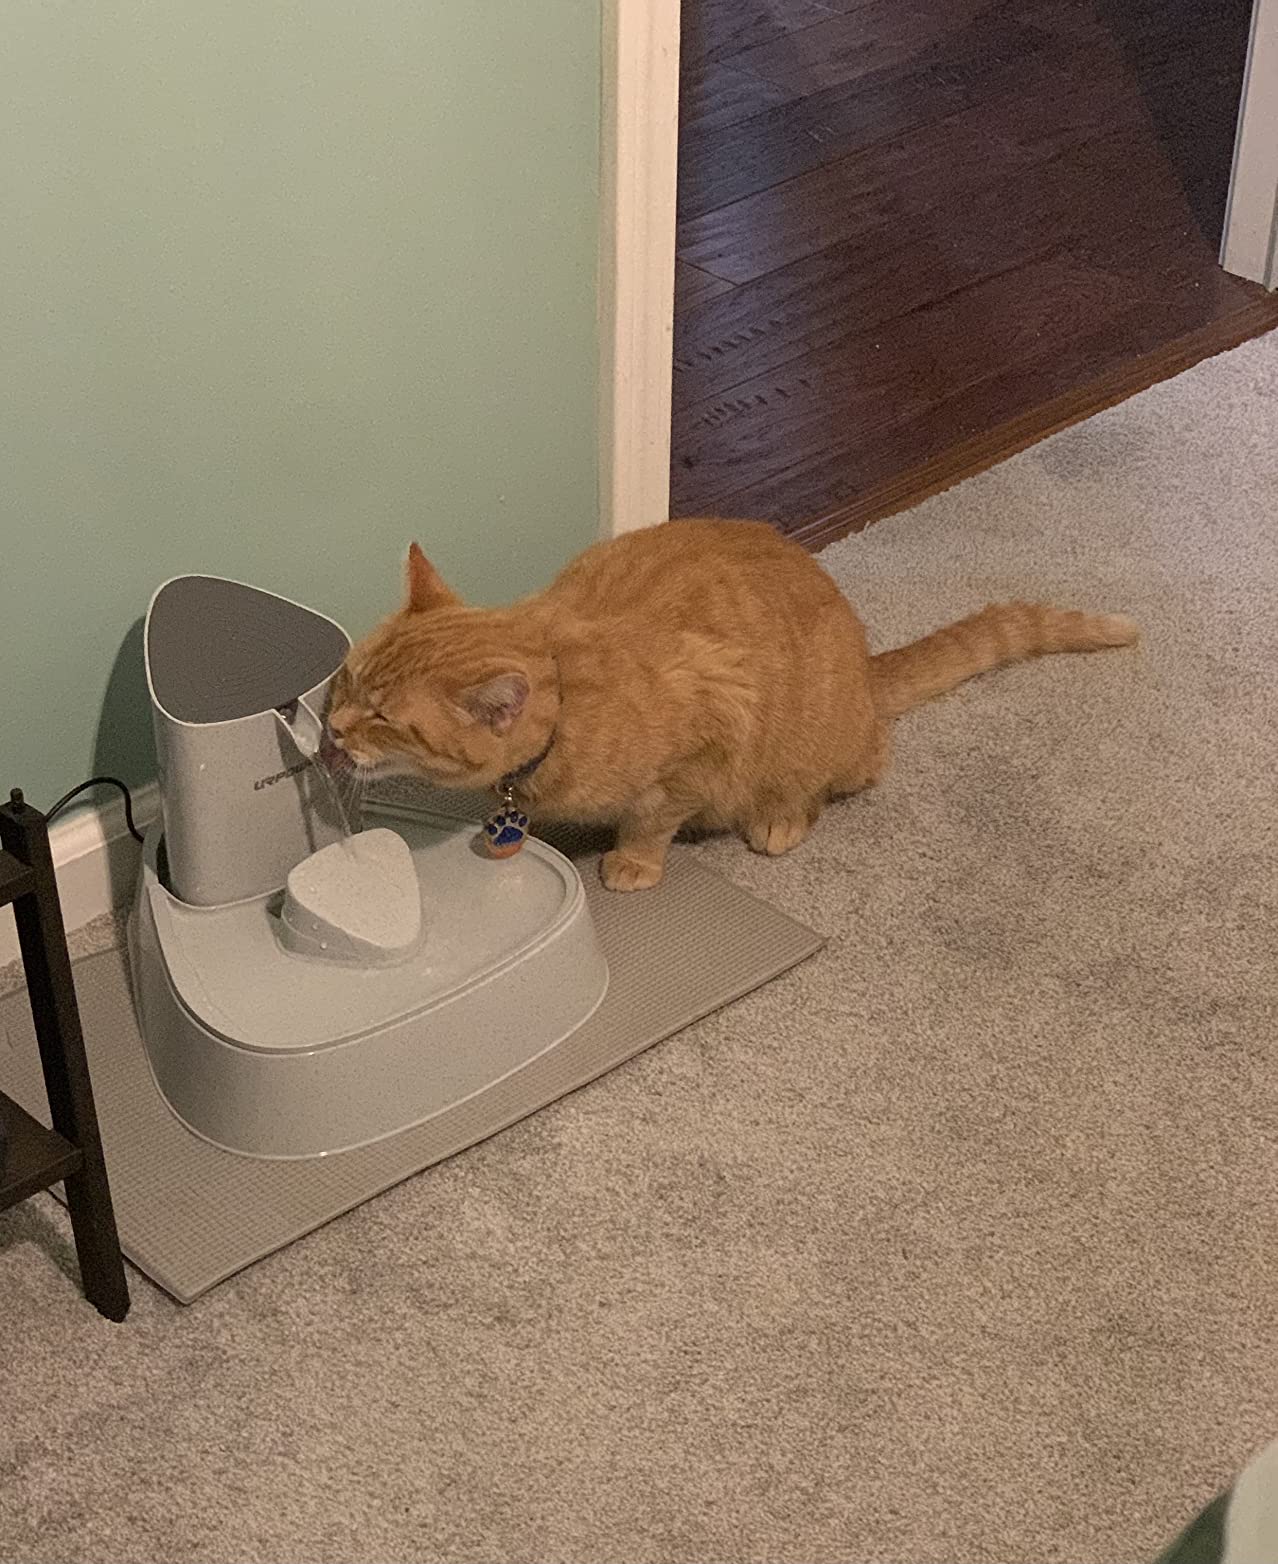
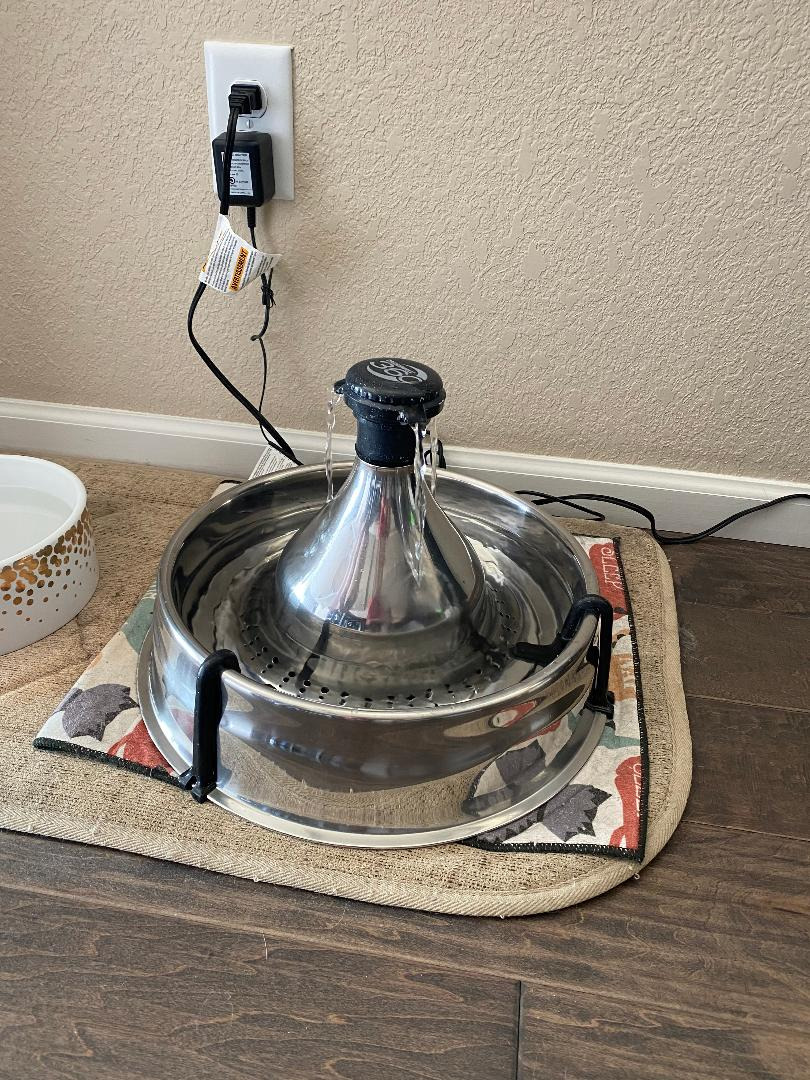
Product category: items_bowl
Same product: no